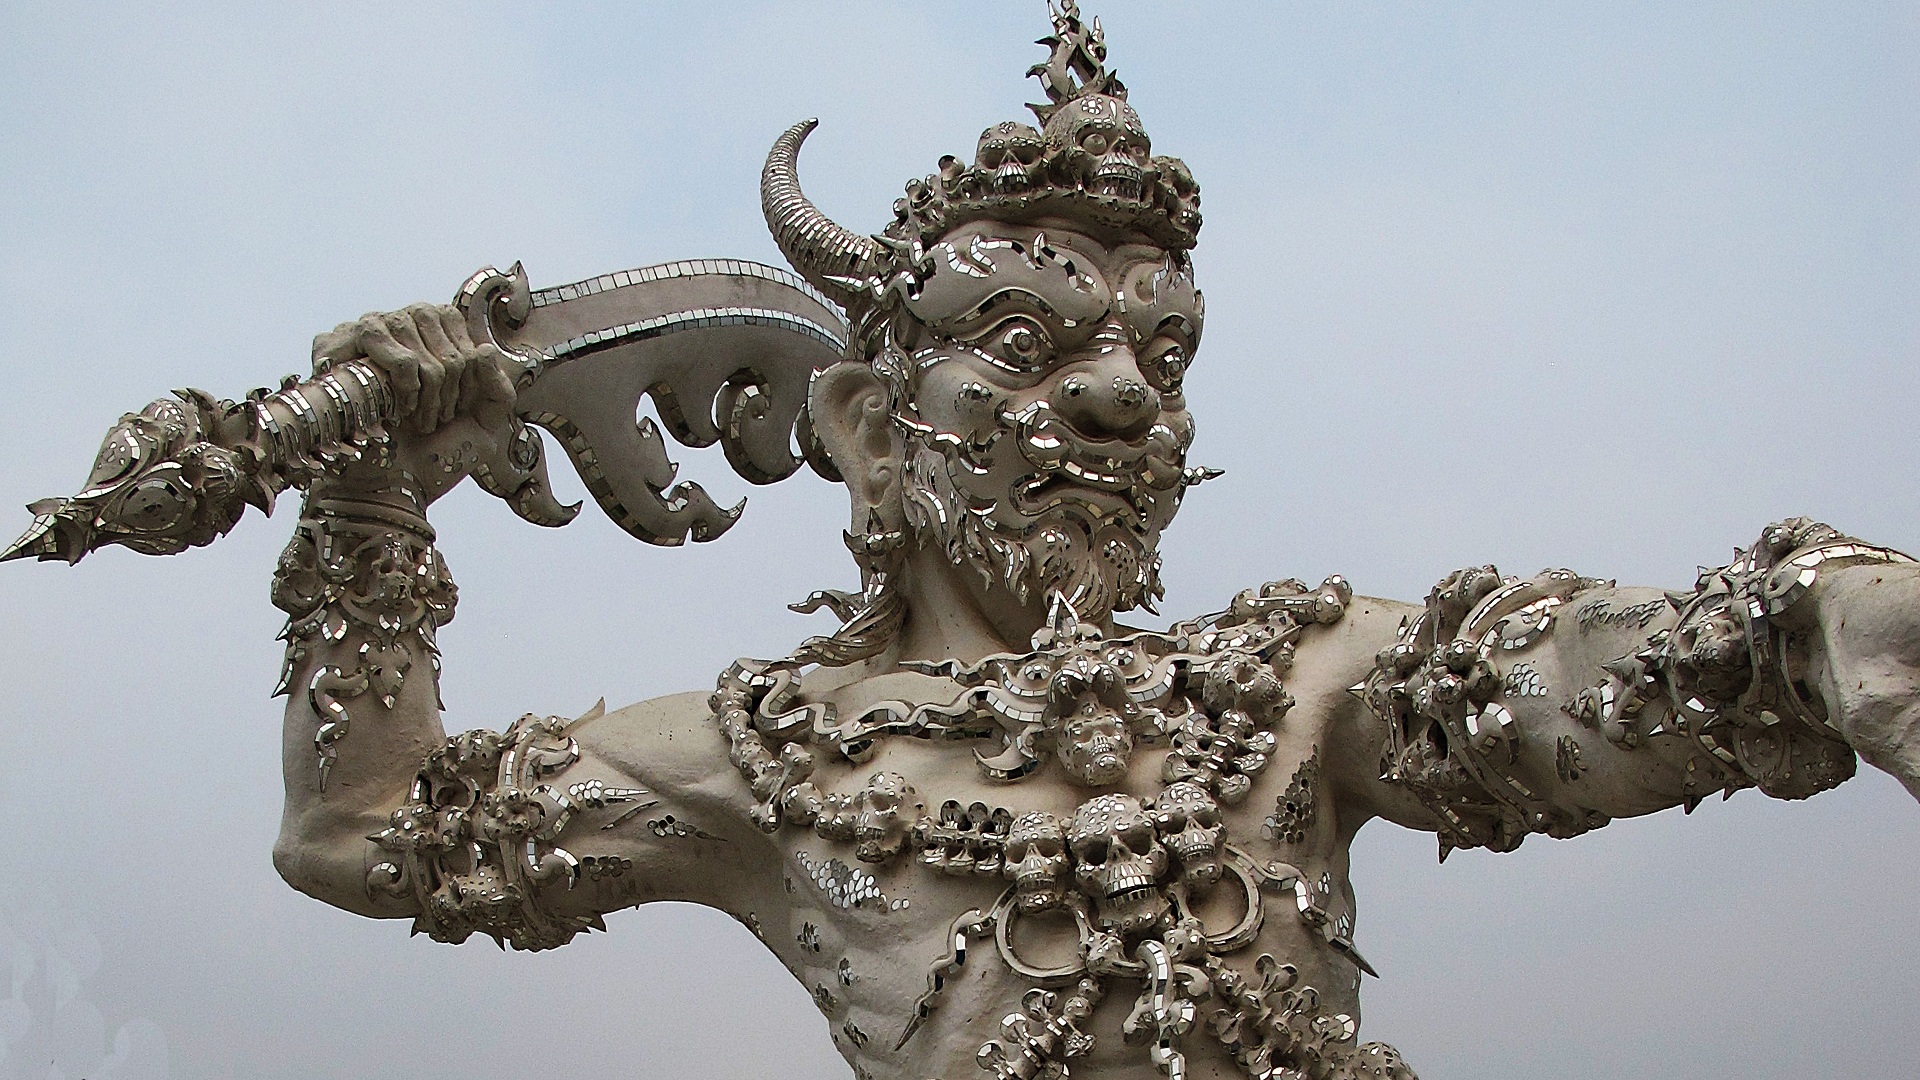
monument, travel, statue, thailand, sculpture, art, temple, images, carving, mythology, ancient history